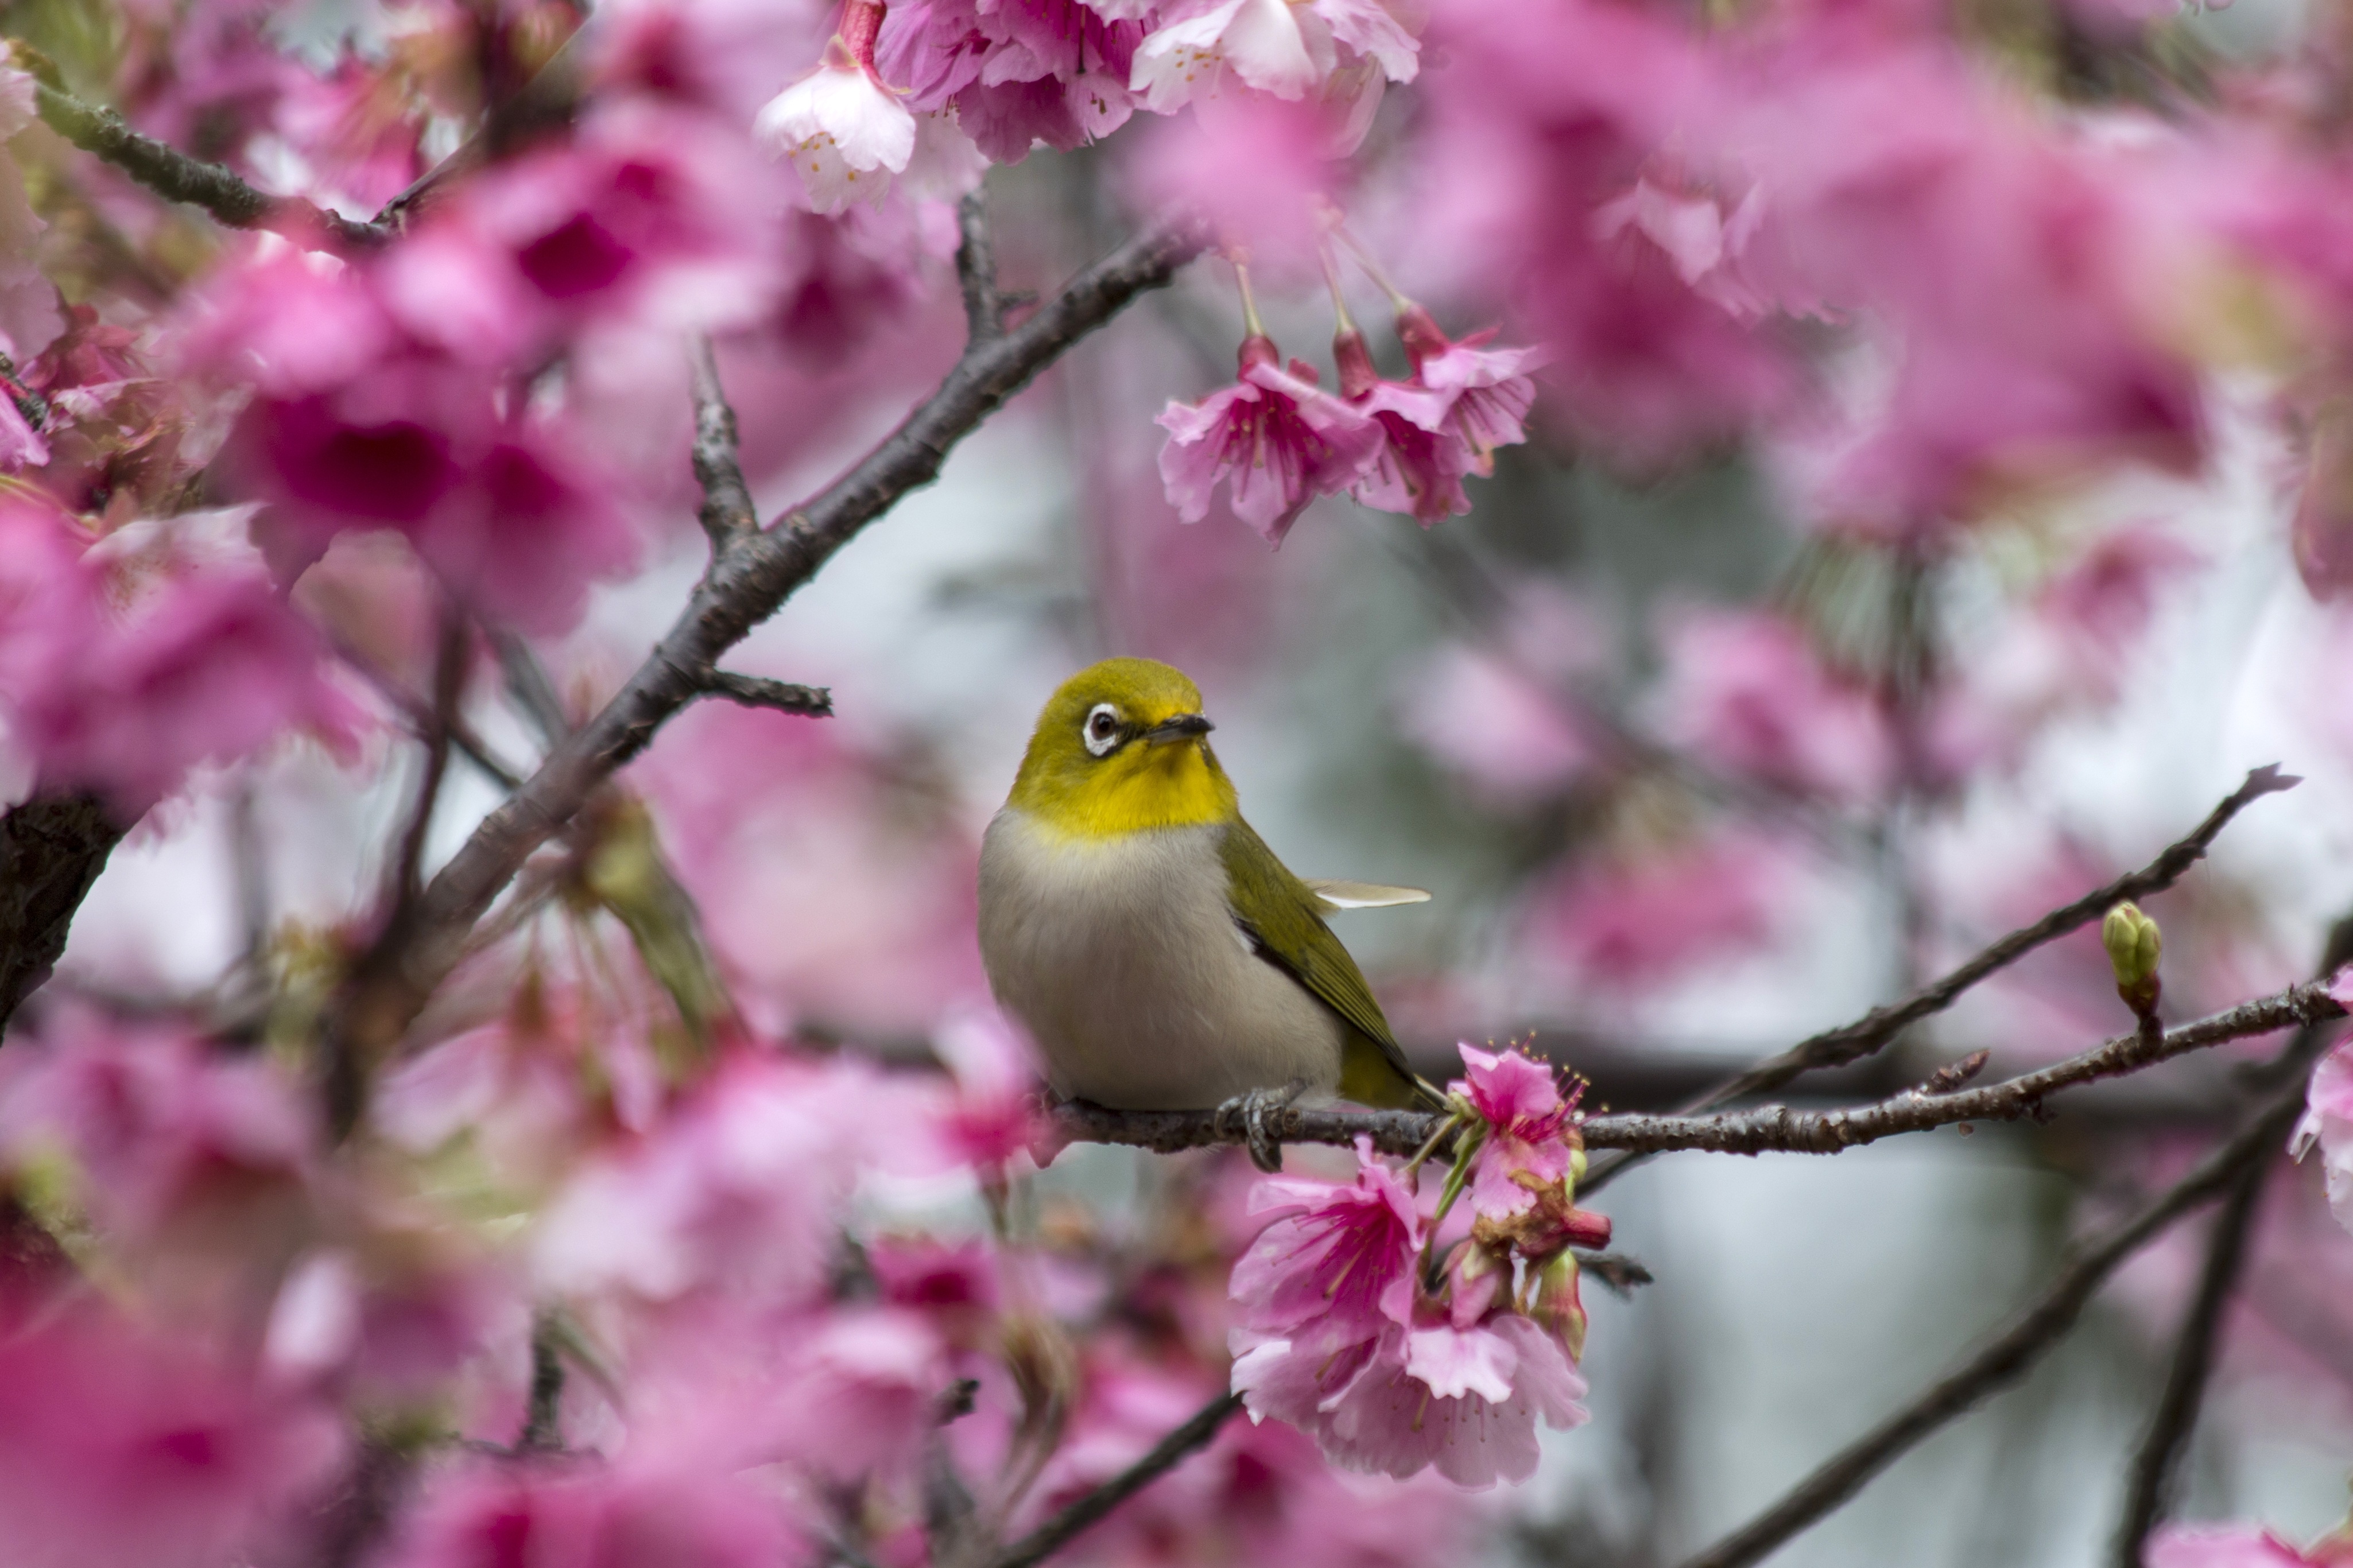
tree, nature, branch, blossom, bird, plant, leaf, flower, petal, spring, produce, botany, pink, flora, season, fauna, cherry blossom, macro photography, land plant, perching bird, cherry thicket, green embroidered